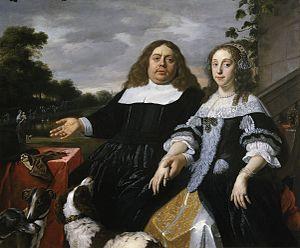
Jan J. Hinlopen en 1665, avec sa seconde épouse Lucia Wijbrants
Gabriel Metsu, né à Leyde en janvier 1629 et enterré à Amsterdam, le 24 octobre 1667, est un peintre néerlandais du siècle d’or. Il est l’auteur de quelques tableaux à thème biblique et de nombreuses scènes de genre, dont certaines peuvent être également regardées comme des portraits. Il fait partie des « peintres de la manière fine », dont le chef de file est Gérard Dou.